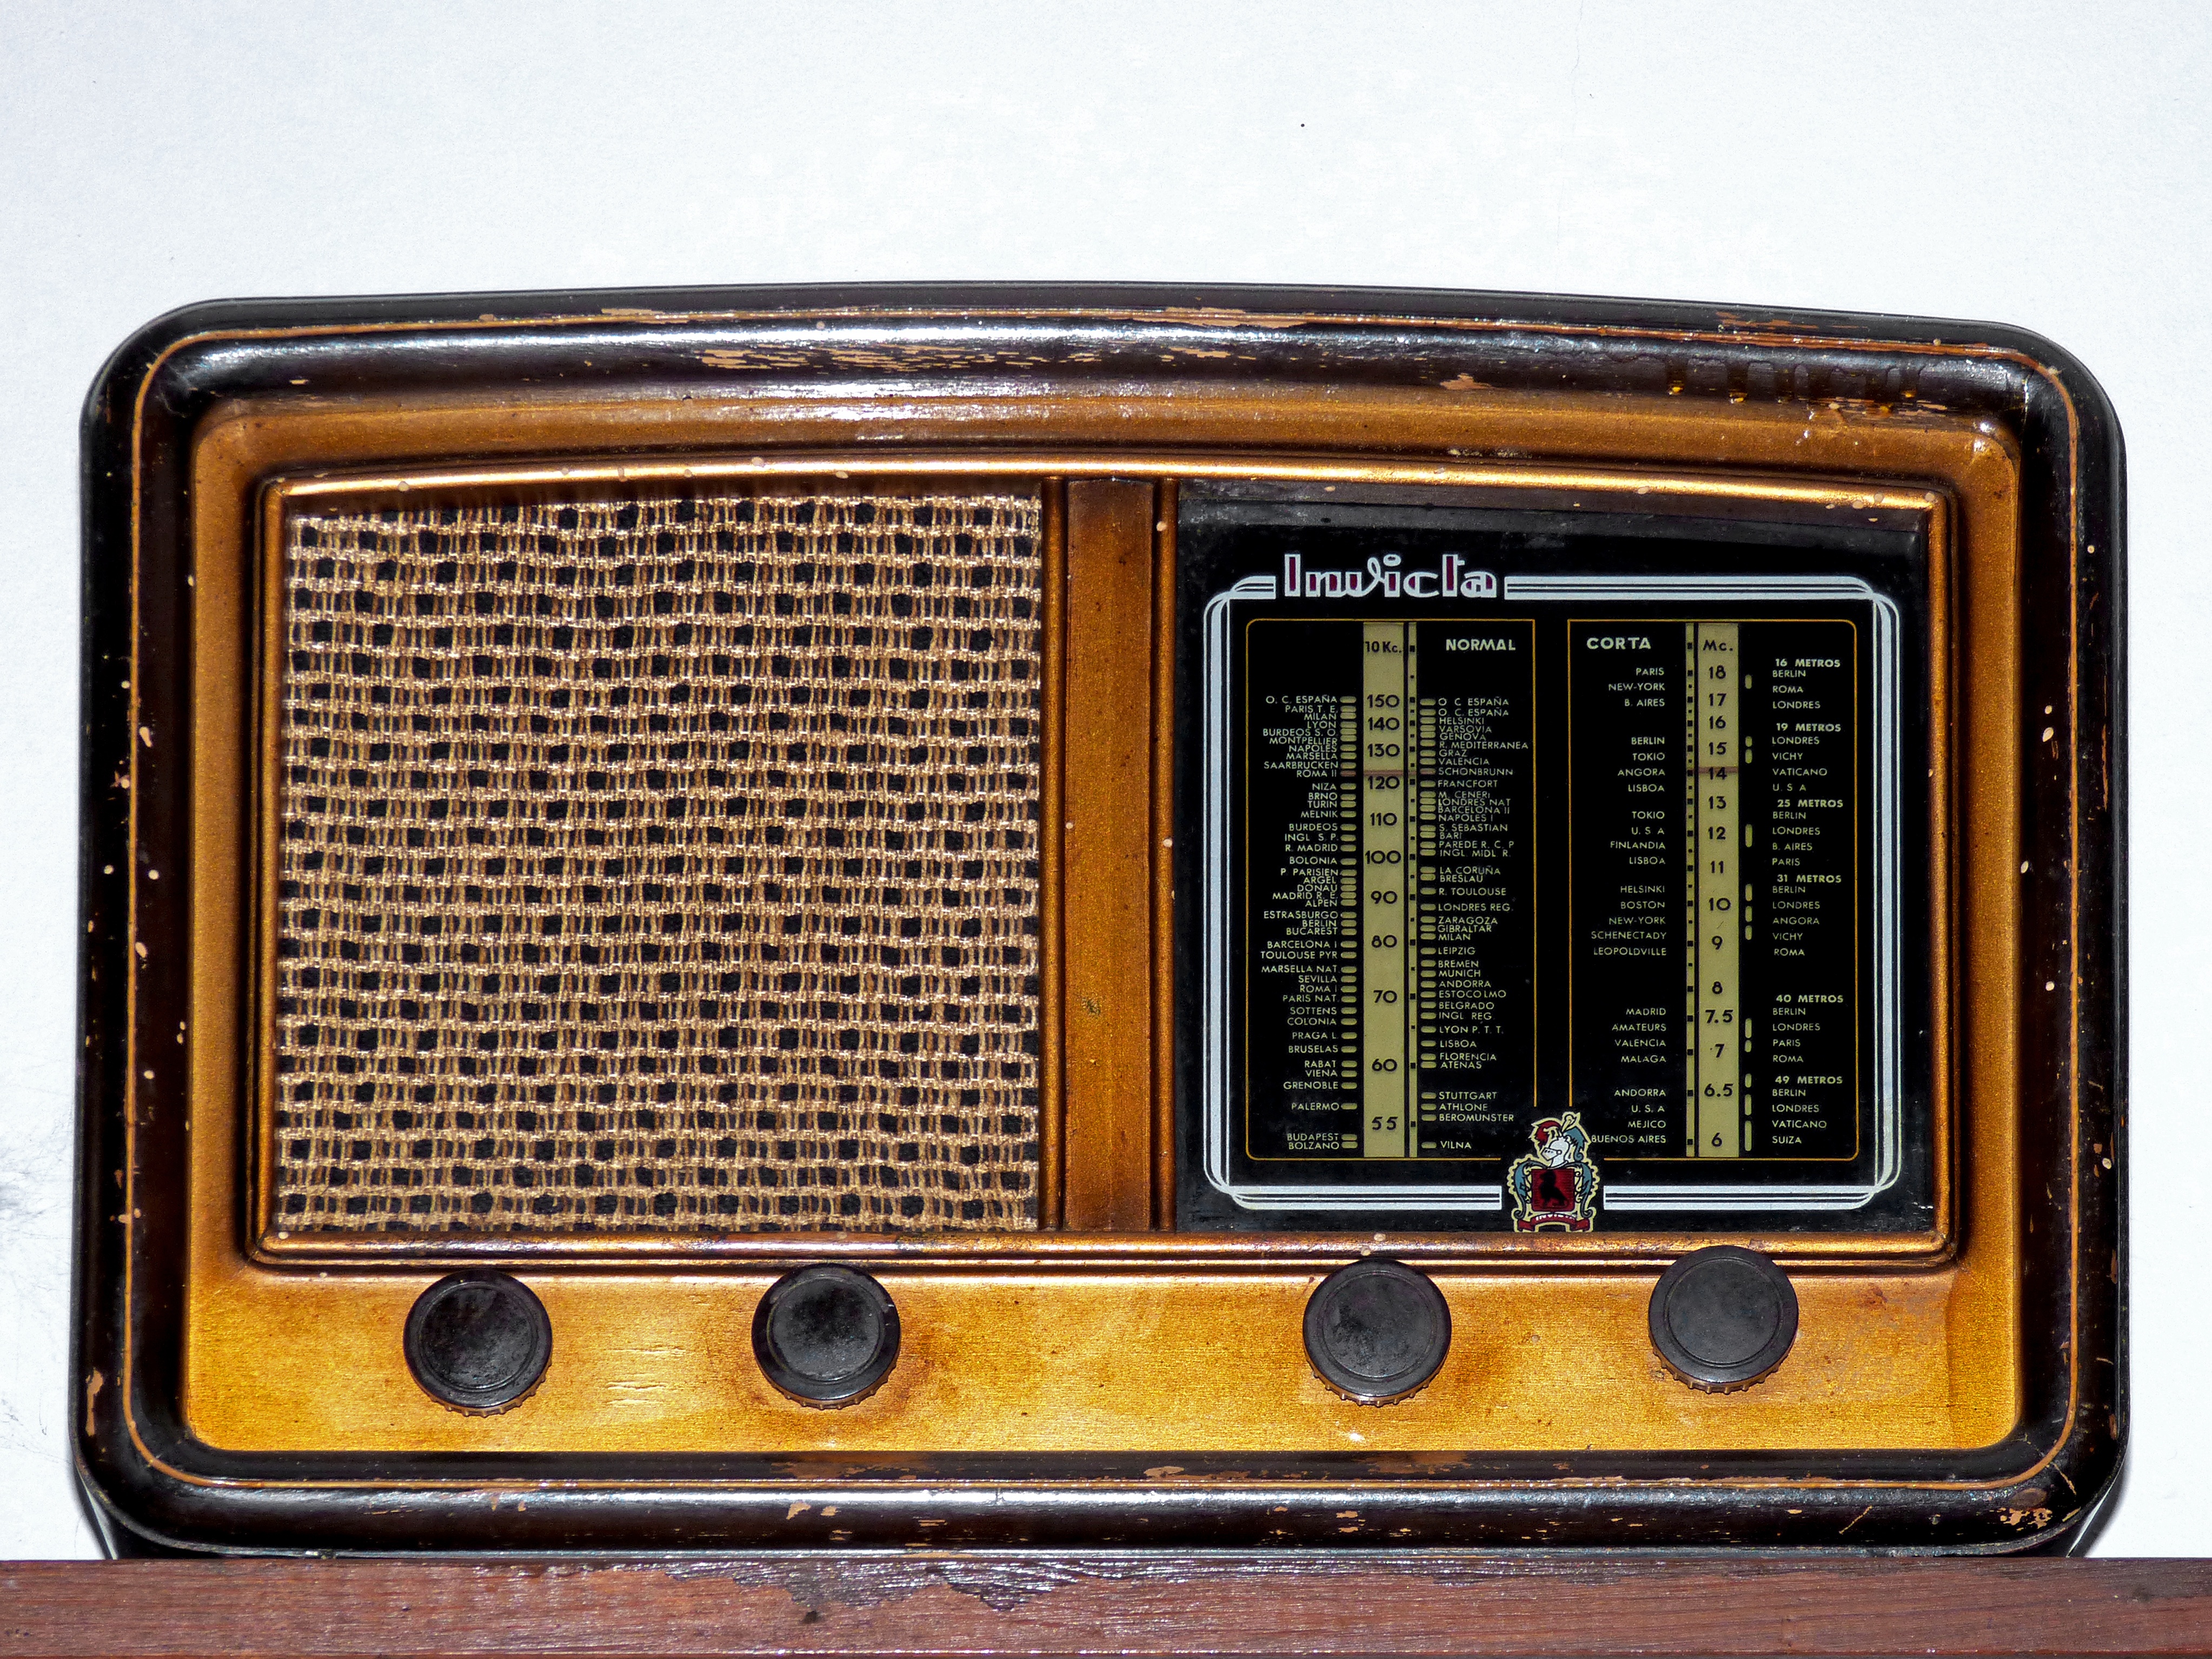
technology, old, radio, old radio, unbeaten, valves within, electronic device, communication device